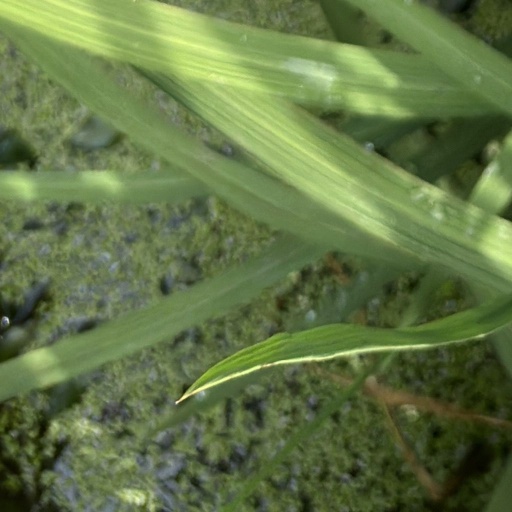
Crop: rice